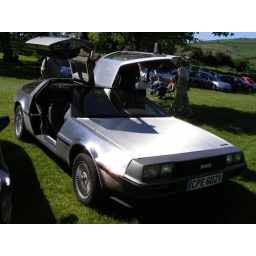
parked in a car park during la vie en bleu at prescott hill climb